Sport in Germany

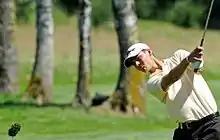
Martin Kaymer at the BMW Open

The history of American football in Germany began in 1977, when the Frankfurter Löwen were formed as the first club to play the game in Germany. The German Football League (GFL) is the elite league for American football in Germany and was formed in 1979 and is arguably the strongest national league in Europe. Playing rules are based on those of the American NCAA. In 1999, the league switched its name from "American-Football-Bundesliga" to "German Football League".